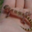
Label: lizard